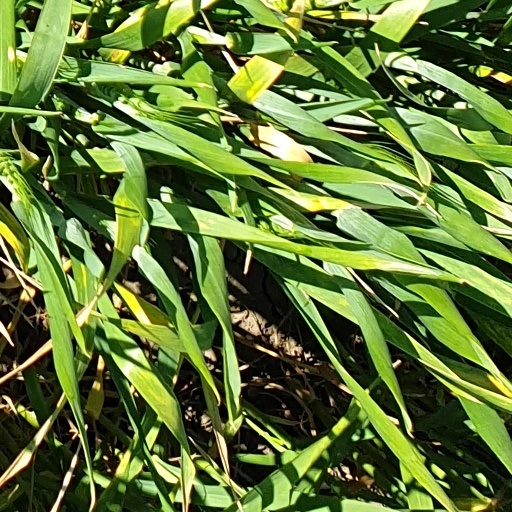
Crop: wheat